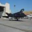
Label: airplane